Starrcade (1996)

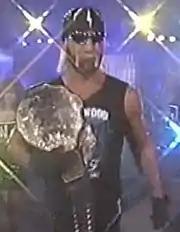
Hollywood Hogan as the WCW World Heavyweight Champion

The main feud heading into Starrcade was between Roddy Piper and Hollywood Hogan. At Bash at the Beach, Hogan, Scott Hall and Kevin Nash formed the New World Order (nWo), a group of rebels who terrorized, and aimed to take over World Championship Wrestling. Since then, the group increased in members and power, winning the WCW World Heavyweight Championship and the WCW World Tag Team Championship. Piper returned to WCW at Halloween Havoc, and confronted Hogan. Piper claimed to be as big an icon as Hogan and wanted Hogan to admit it. After Hogan did, he insulted Piper when Piper was on his way out of the ring, implying Piper was going to use the women's bathroom. The show went off the air while they were arguing in the ring. In the following weeks, Eric Bischoff claimed that he attempted to get in touch with Piper regarding a match, but said that Piper was not interested since he had said his piece. Finally, Piper showed up on "Nitro" and accused WCW Executive Vice President Eric Bischoff of secretly working for the nWo. This was revealed to be true as the nWo came out, attacked Piper, and declared their alliance with Bischoff. The match between Piper and Hogan was made for Starrcade.